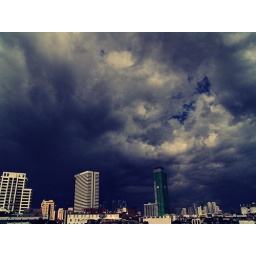
Took this from the balcony of my stepsister's place in Bangkok. I absolutely love the clouds in this picture!